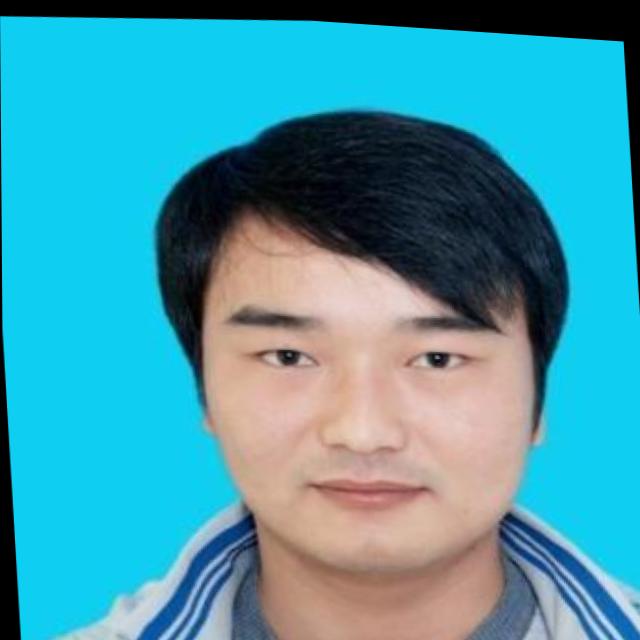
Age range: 21-44